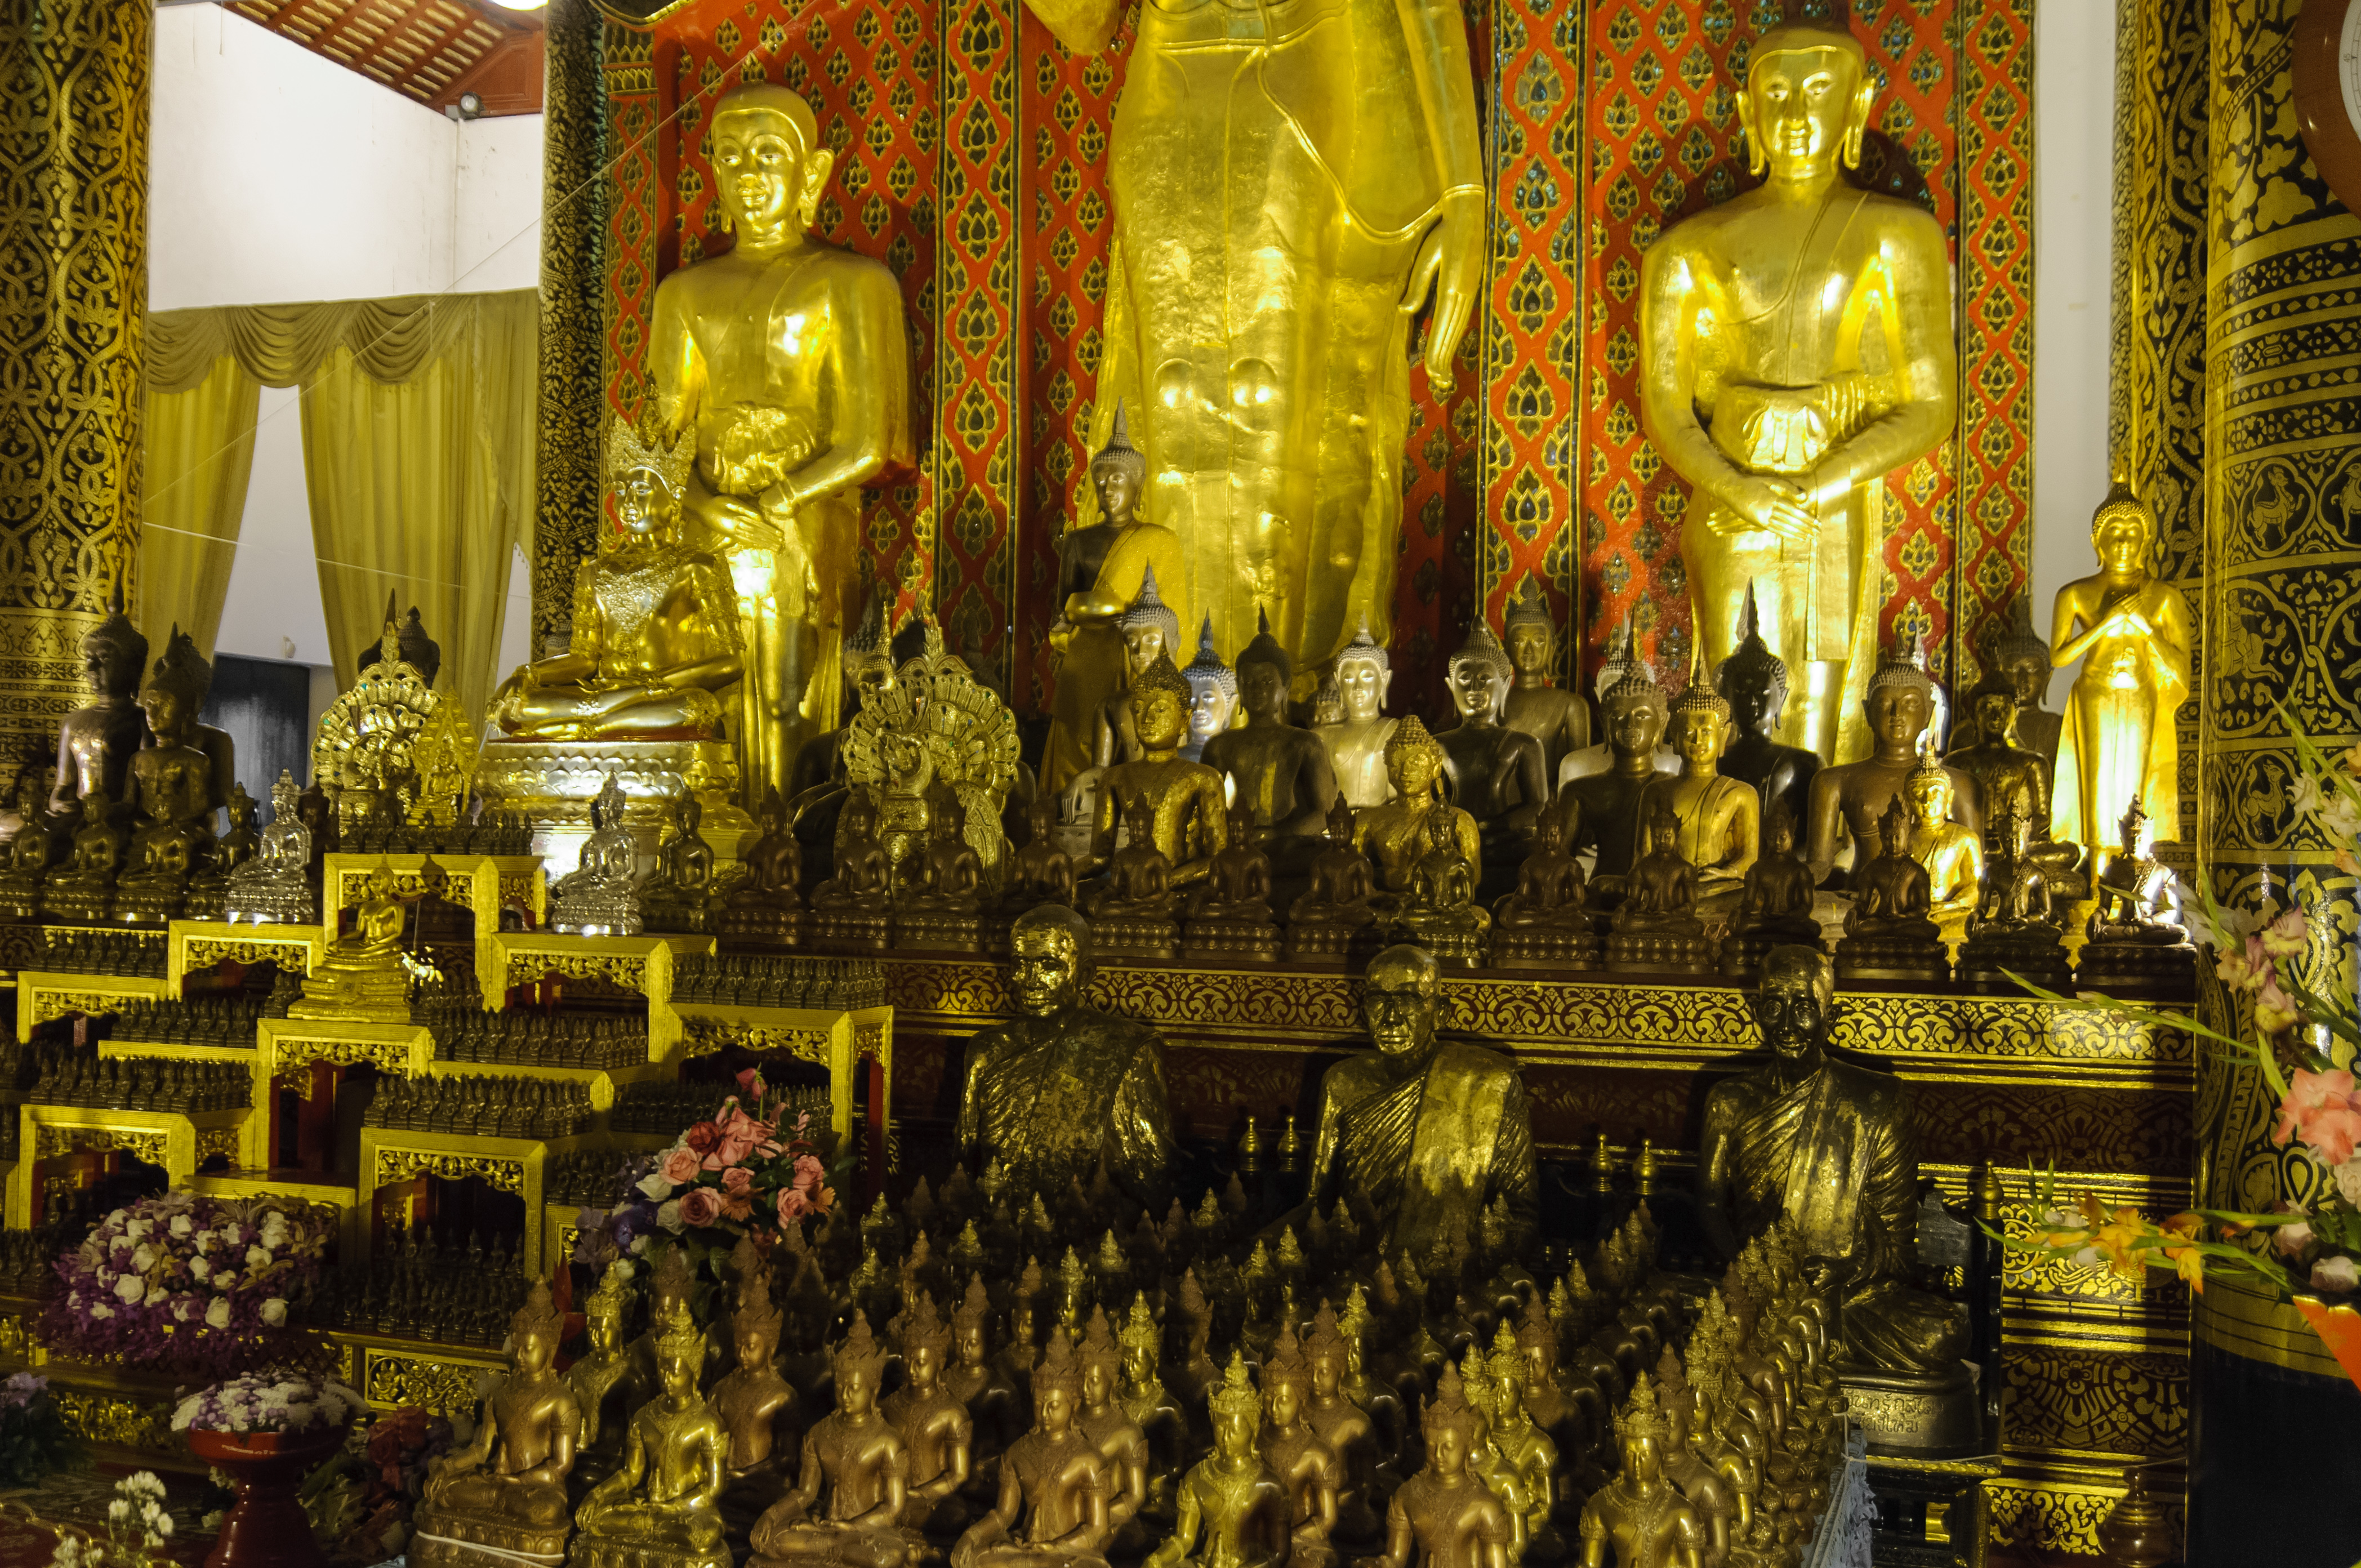
building, palace, religion, cathedral, nikon, place of worship, thailand, temple, altar, shrine, wat, d300, thailandia, chiangmai, hindu temple, ancient history